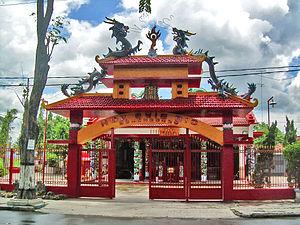
Le kabupaten de Bojonegoro, en indonésien Kabupaten Bojonegoro, est un kabupaten d'Indonésie situé dans la province de Java oriental.
L’Indonésie, en forme longue la république d'Indonésie est un pays transcontinental principalement situé en Asie du Sud-Est. Avec, comptabilisées à ce jour, 13 466 îles, dont 922 habitées, il s'agit du plus grand archipel au monde. Avec une population estimée à 265 millions de personnes, c'est le quatrième pays le plus peuplé au monde et le premier pays à majorité musulmane pour le nombre de croyants. L'Indonésie est une république dont la capitale est Jakarta, et qui doit être transférée dans une nouvelle ville sur l'île de Bornéo à partir de 2024.